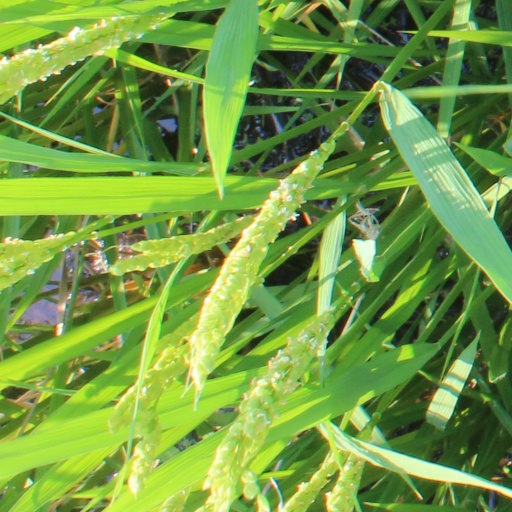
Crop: rice